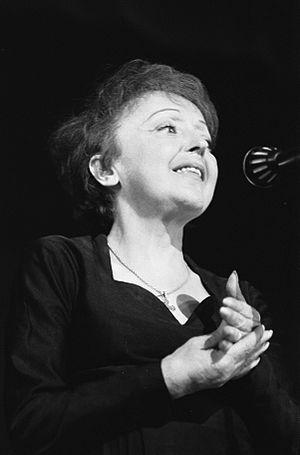
Marion Cotillard est une actrice française née le 30 septembre 1975 à Paris.
Milord est une chanson du répertoire d'Édith Piaf, composée en 1959. Cette chanson est un des plus grands succès internationaux de la chanteuse. Sa version parvint à se classer dans les hit-parades de 11 pays.
La France, en forme longue depuis 1875 la République française, est un État souverain transcontinental dont le territoire métropolitain est situé en Europe de l'Ouest. Ce dernier a des frontières terrestres avec la Belgique, le Luxembourg, l'Allemagne, la Suisse, l'Italie, l'Espagne et les deux principautés d'Andorre et de Monaco. La France dispose aussi d'importantes façades maritimes sur l'Atlantique et la Méditerranée. Son territoire ultramarin s'étend dans les océans Indien, Atlantique et Pacifique ainsi qu'en Amérique du Sud, et a des frontières terrestres avec le Brésil, le Suriname et les Pays-Bas.
Une femme artiste — une artiste — est une expression qui renvoie à un fait sociologique relativement récent.